Ambraser Heldenbuch

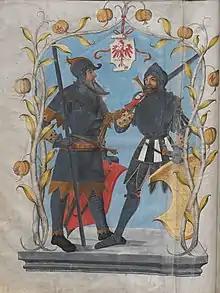
The Ambraser Heldenbuch, folio V*

The texts are written on 238 folios of parchment — 476 pages, each 460 x 360 mm in size, each folio numbered with Roman numerals in the top right-hand corner of the recto page.